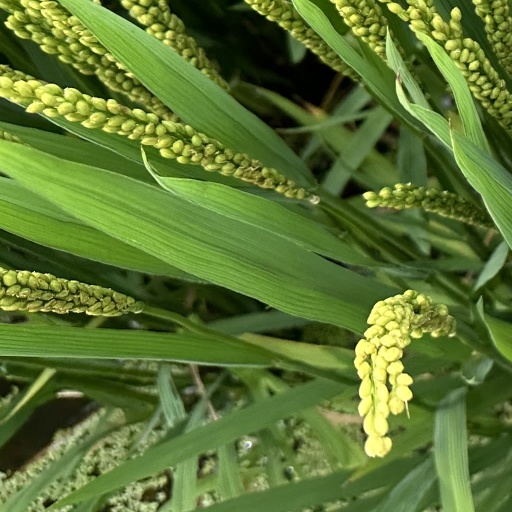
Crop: rice